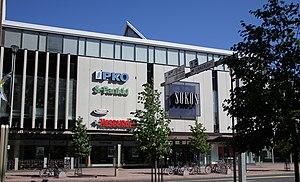
Pauli Eino Olavi Lehtinen est un architecte finlandais.